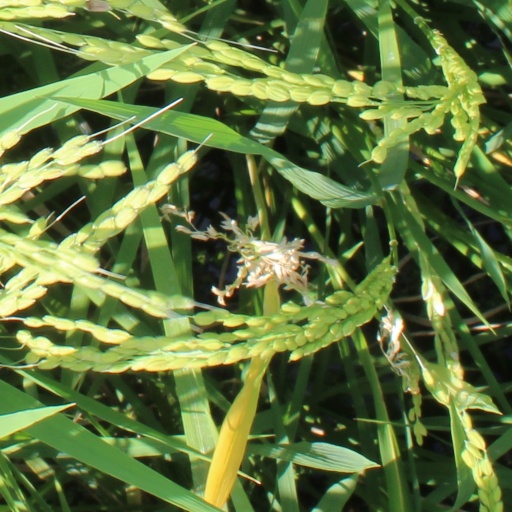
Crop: rice